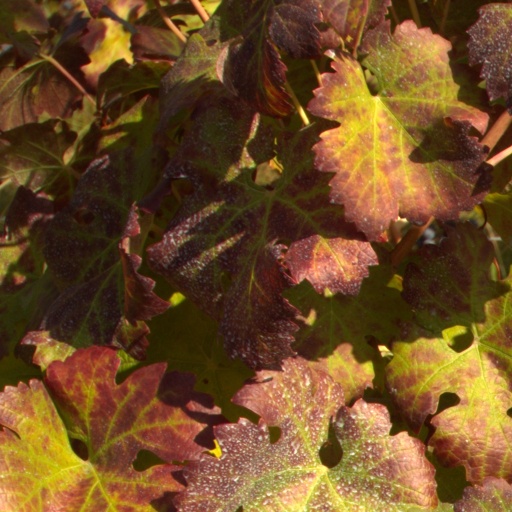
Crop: grape